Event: Typhoon Ruby
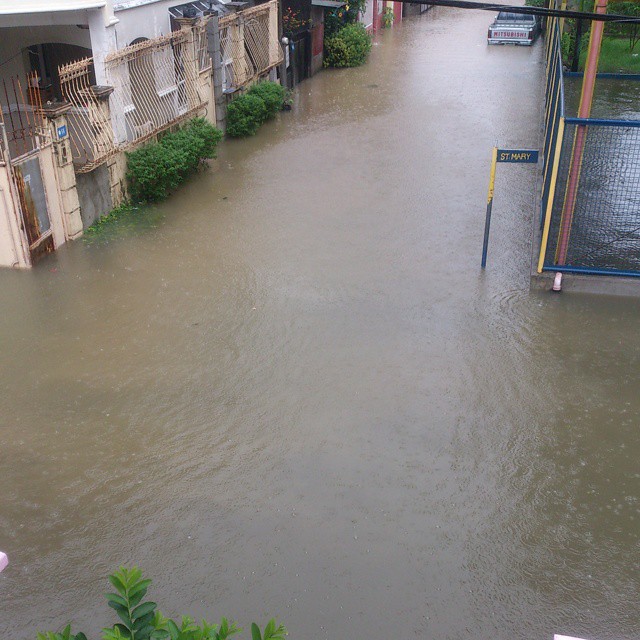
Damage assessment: damage